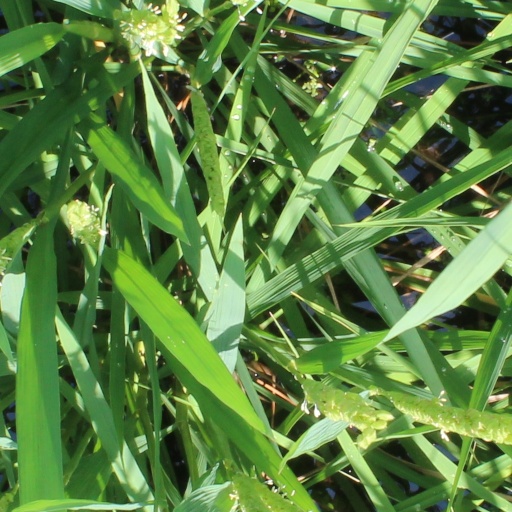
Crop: rice